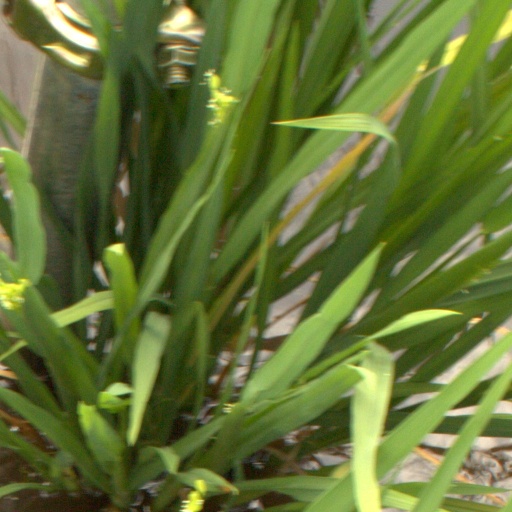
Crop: rice